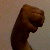
The image shows a hand gesture representing the letter 'M' in Indian Sign Language.